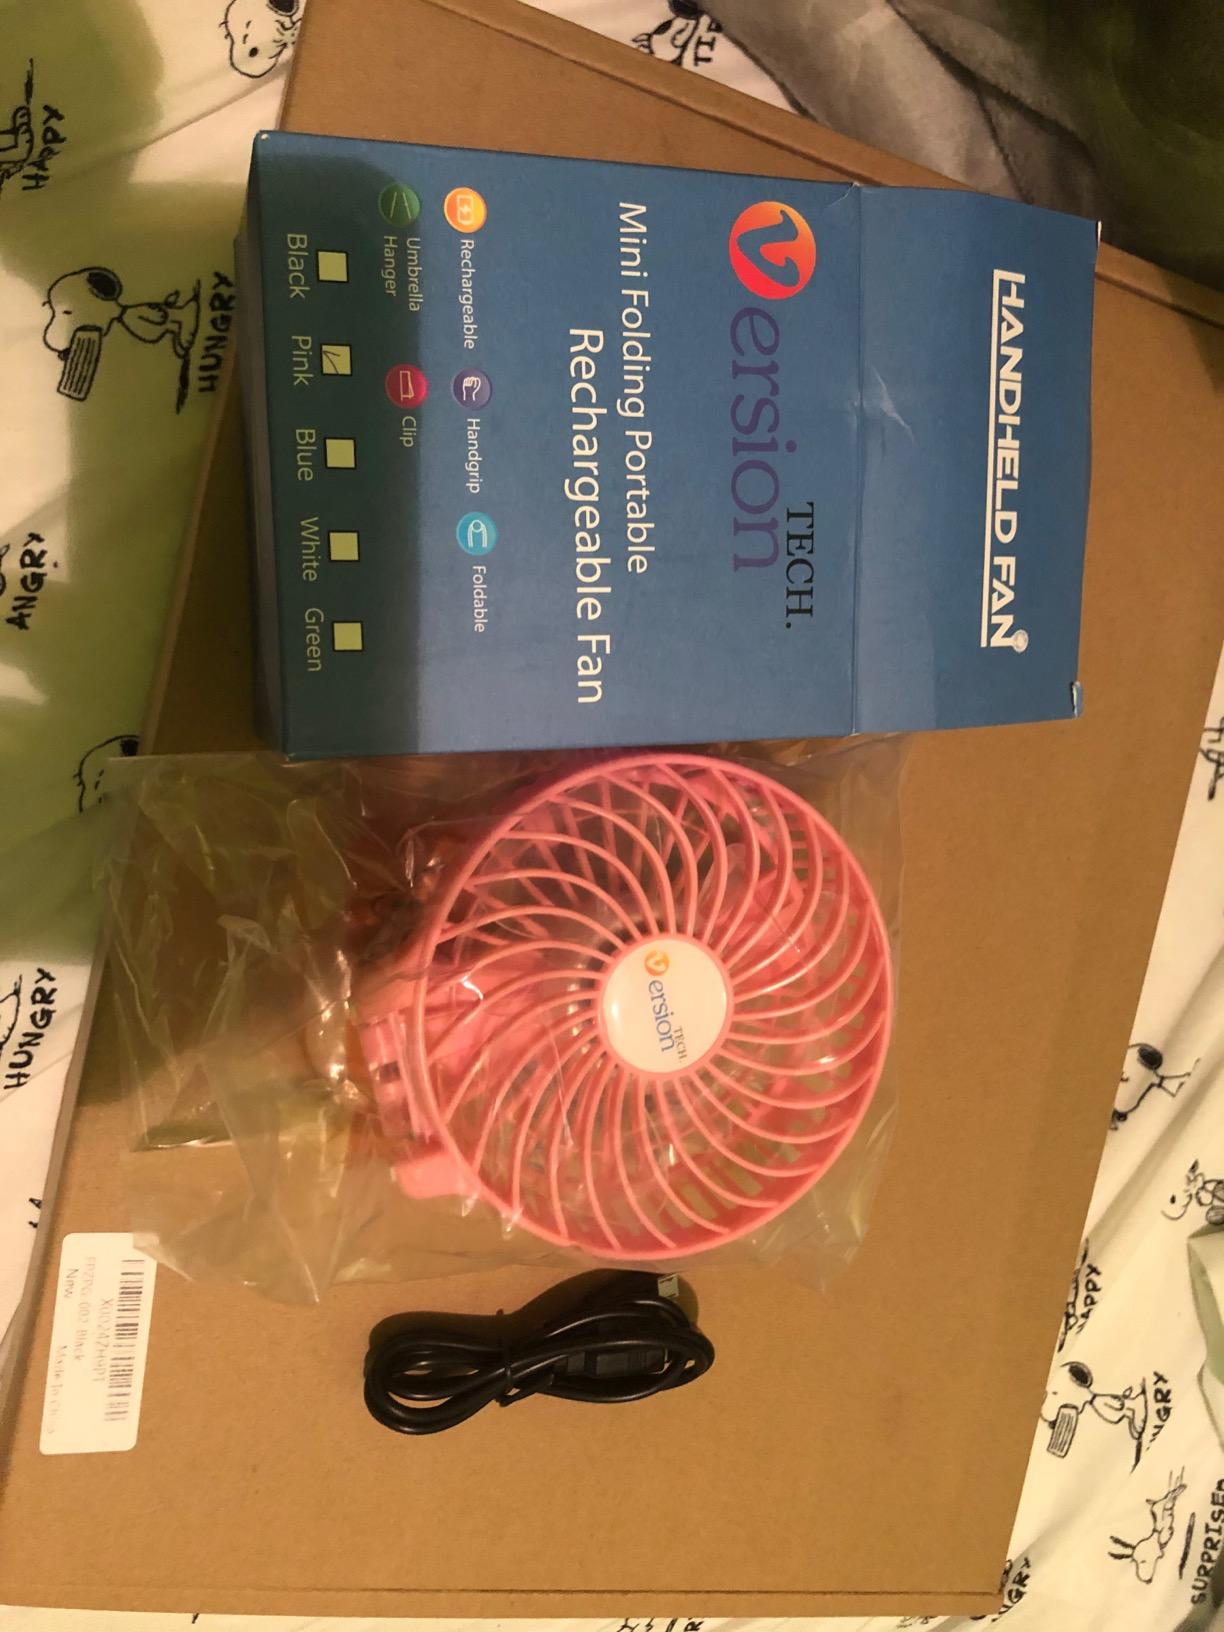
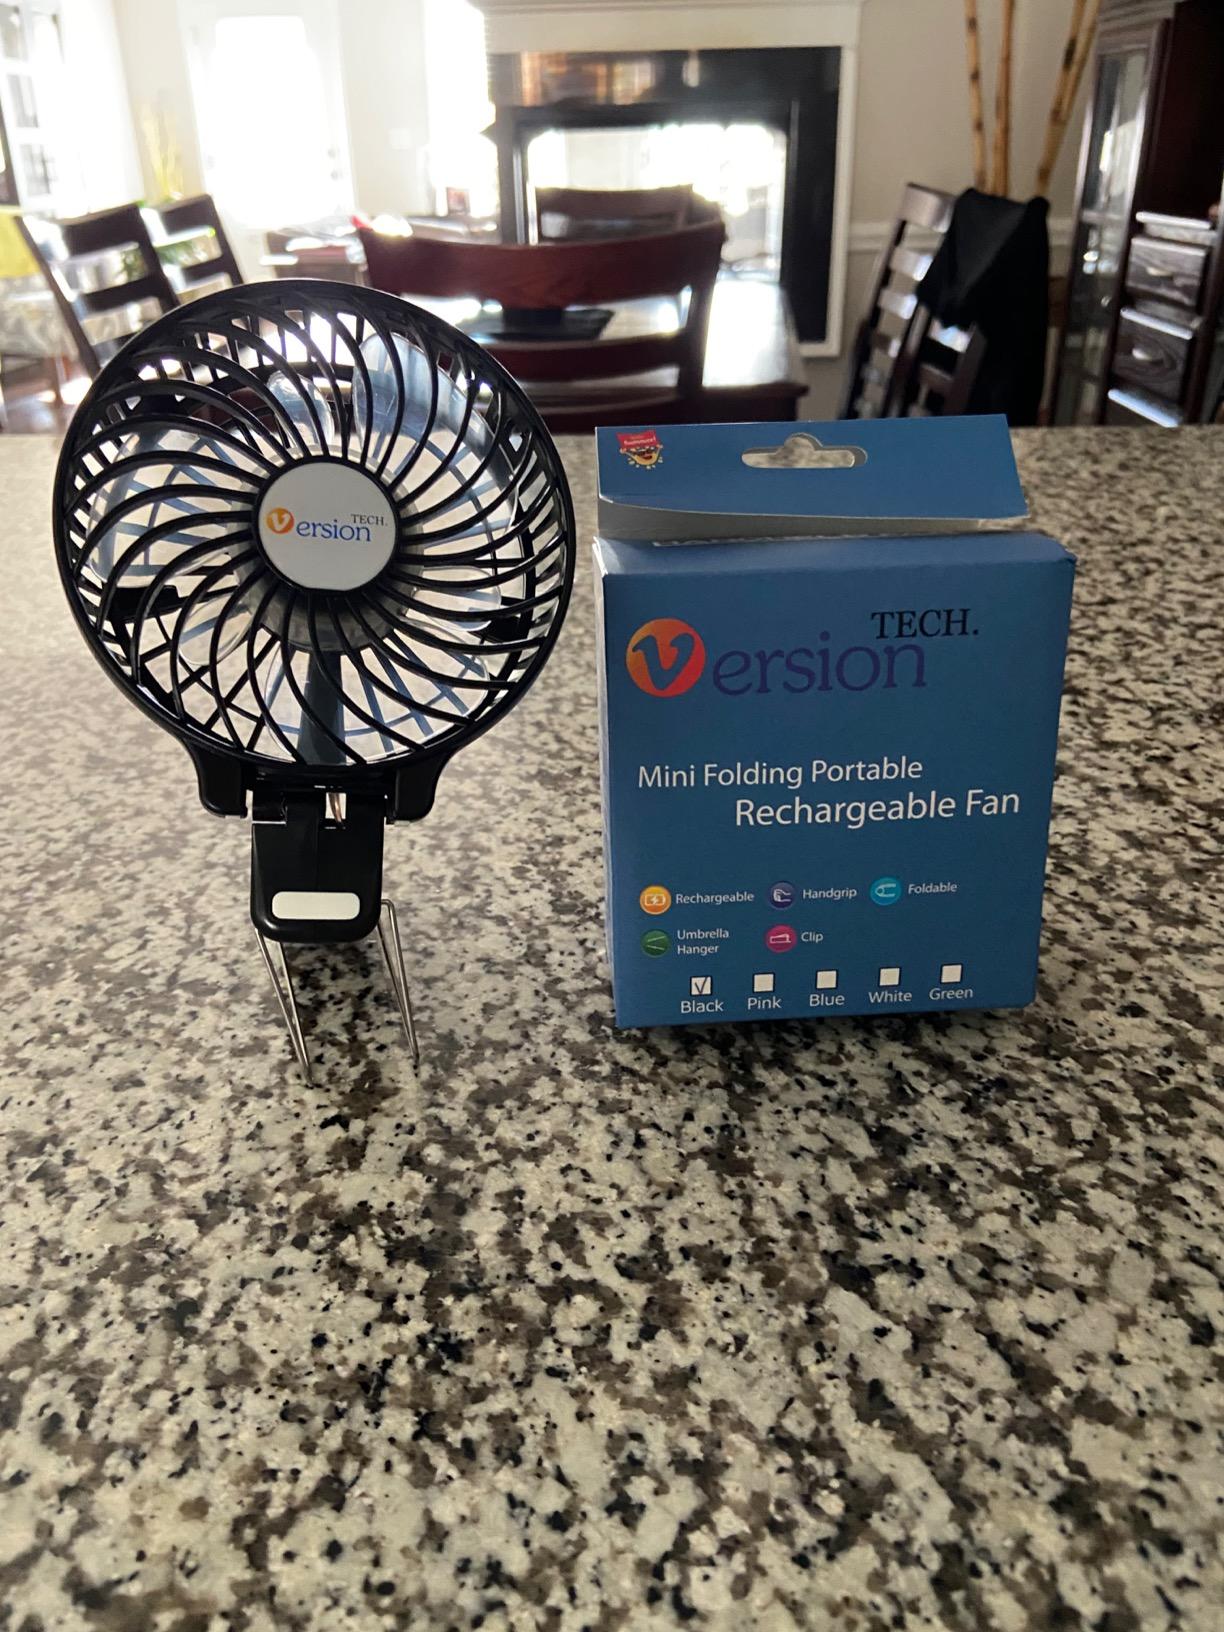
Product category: fan
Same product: no